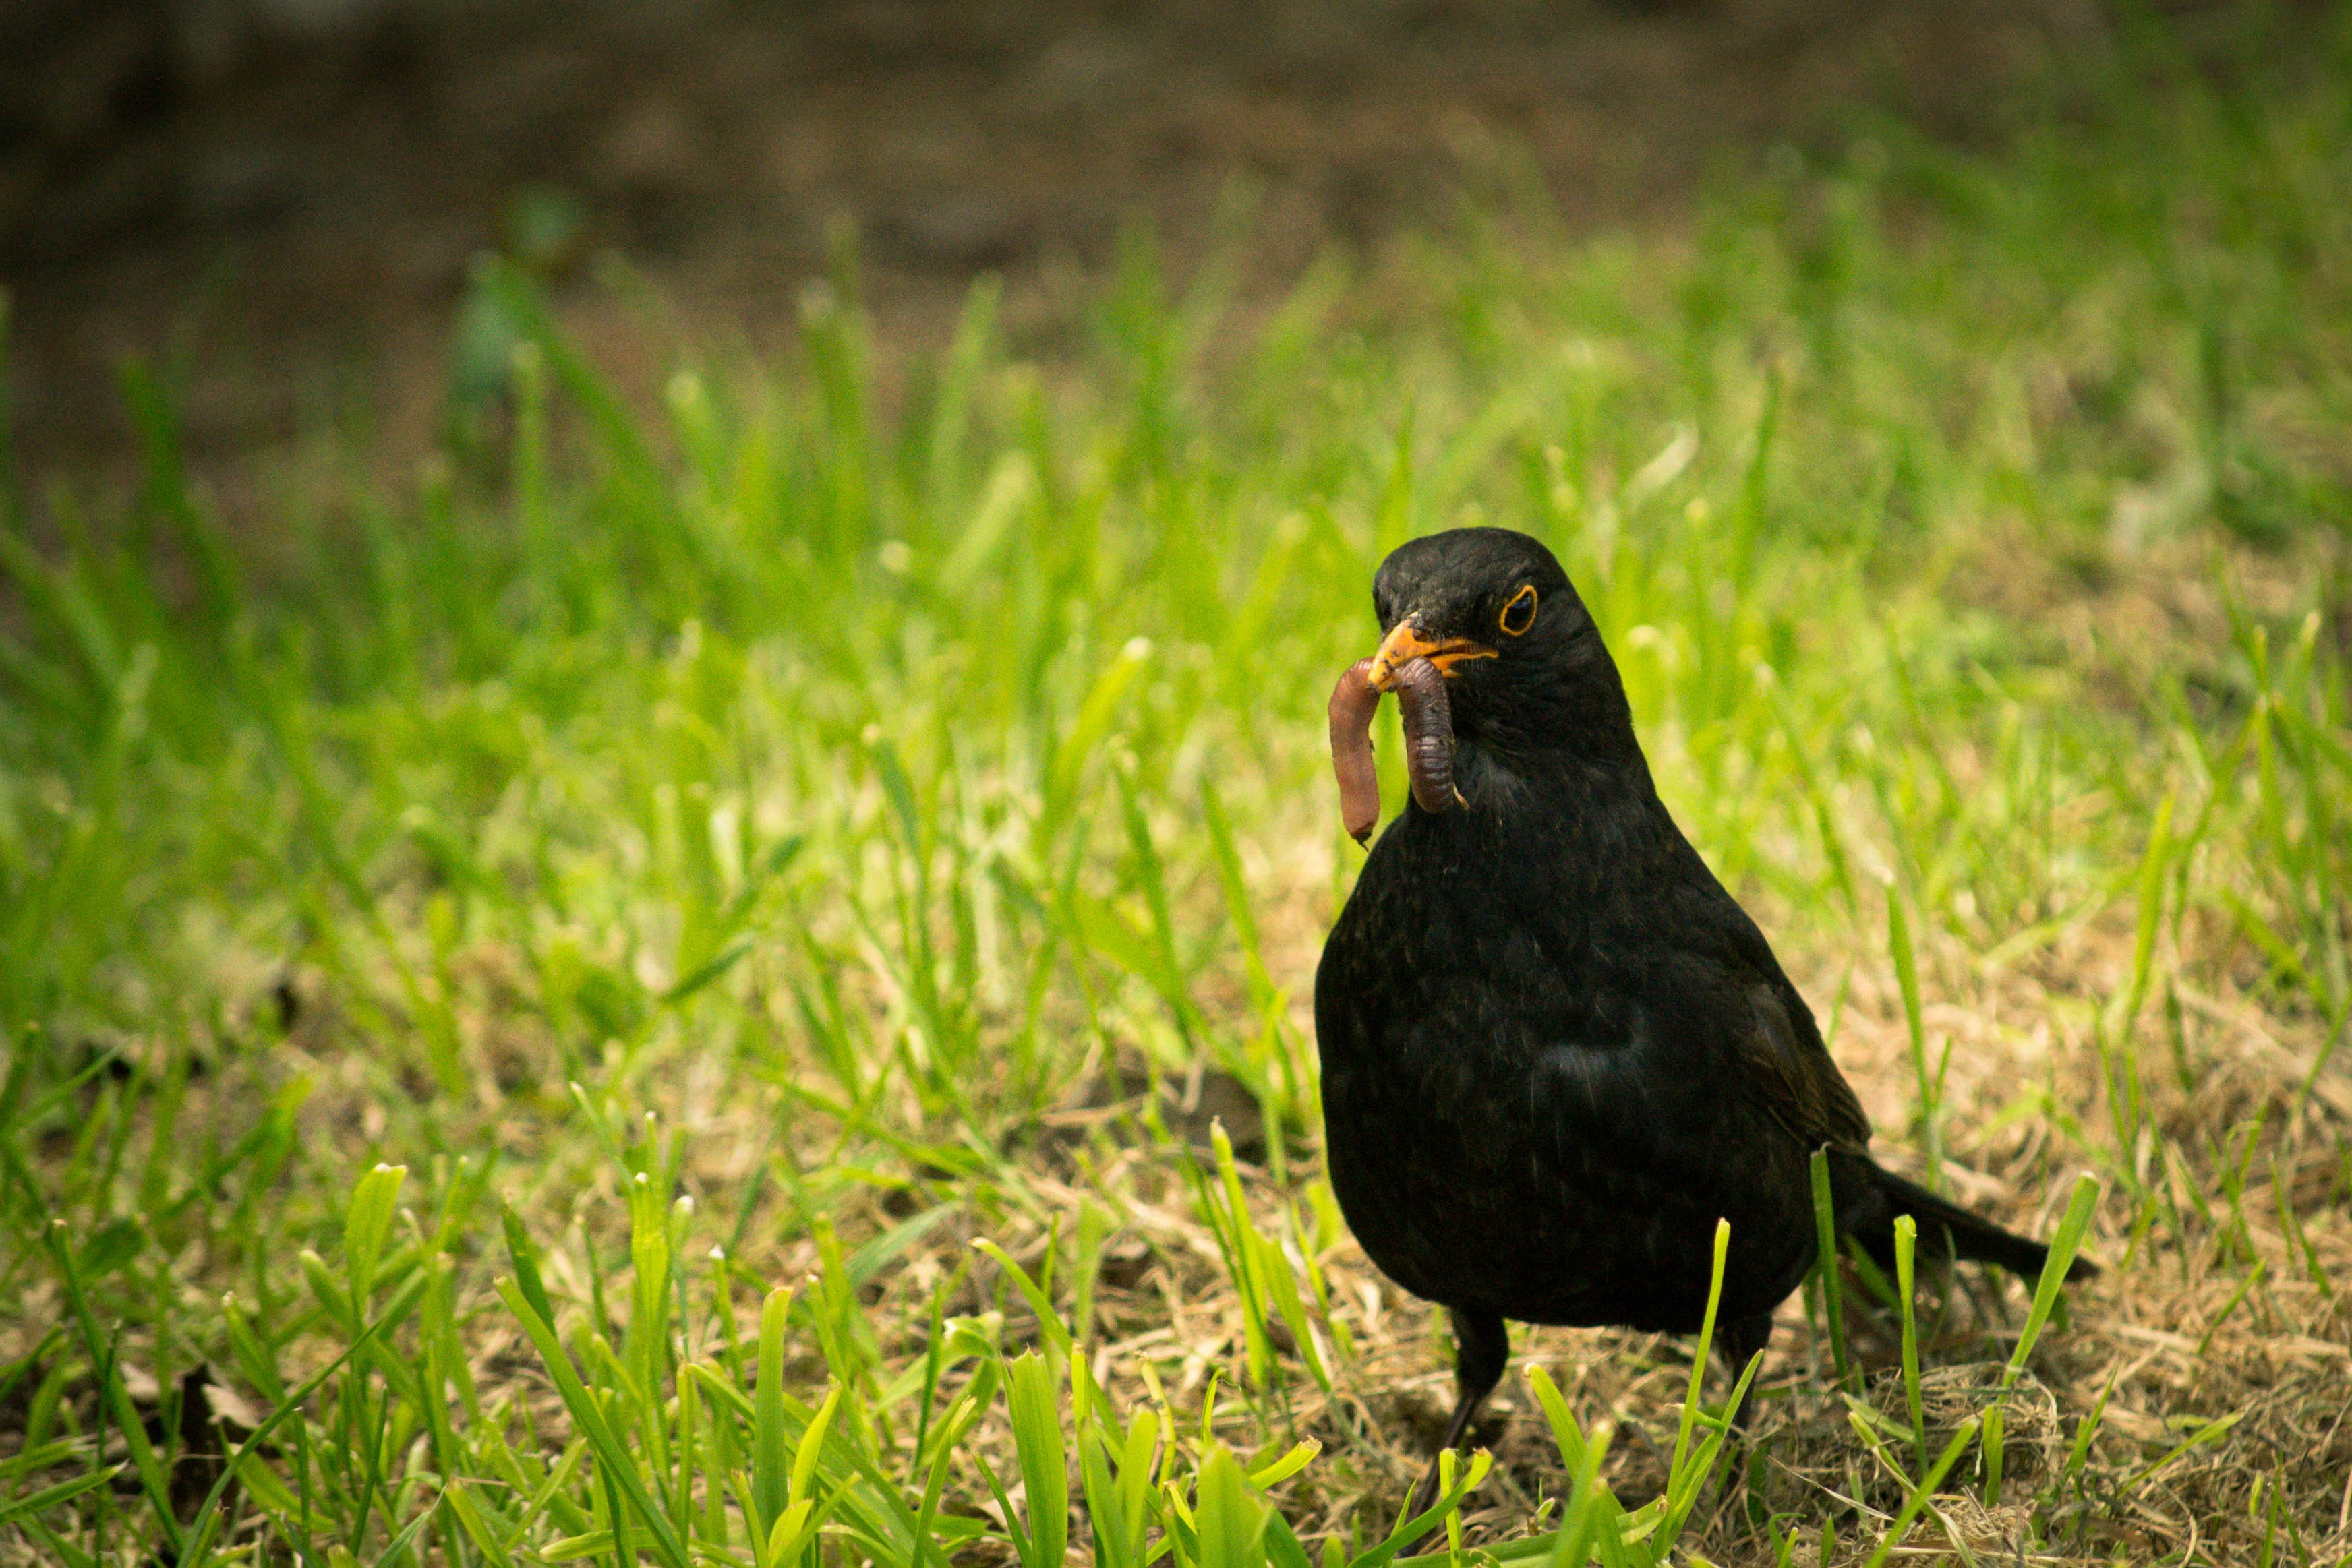
nature, grass, bird, wing, animal, wildlife, wild, food, green, beak, black, robin, avian, fauna, eating, vertebrate, worm, blackbird, black bird, old world flycatcher, perching bird